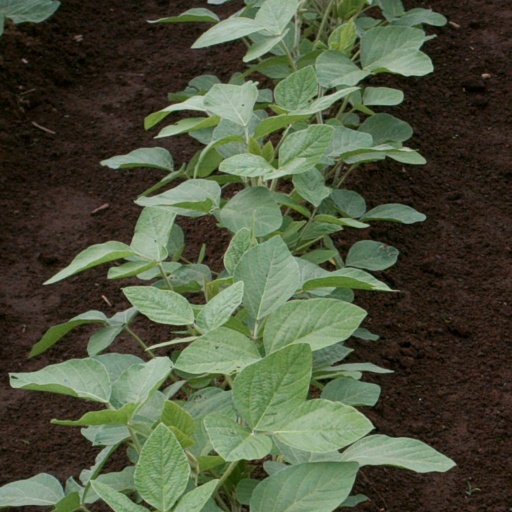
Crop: soybean